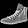
Label: Sneaker